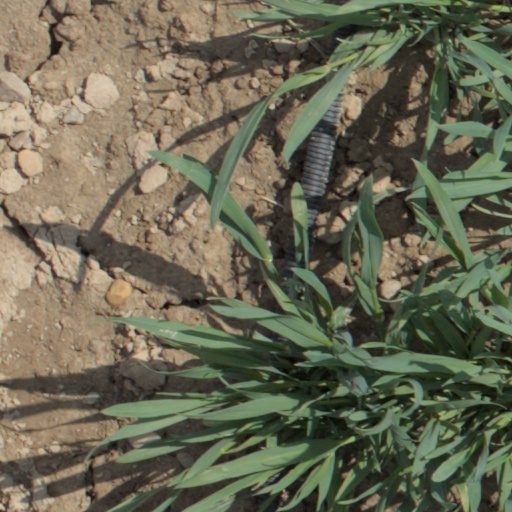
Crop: wheat